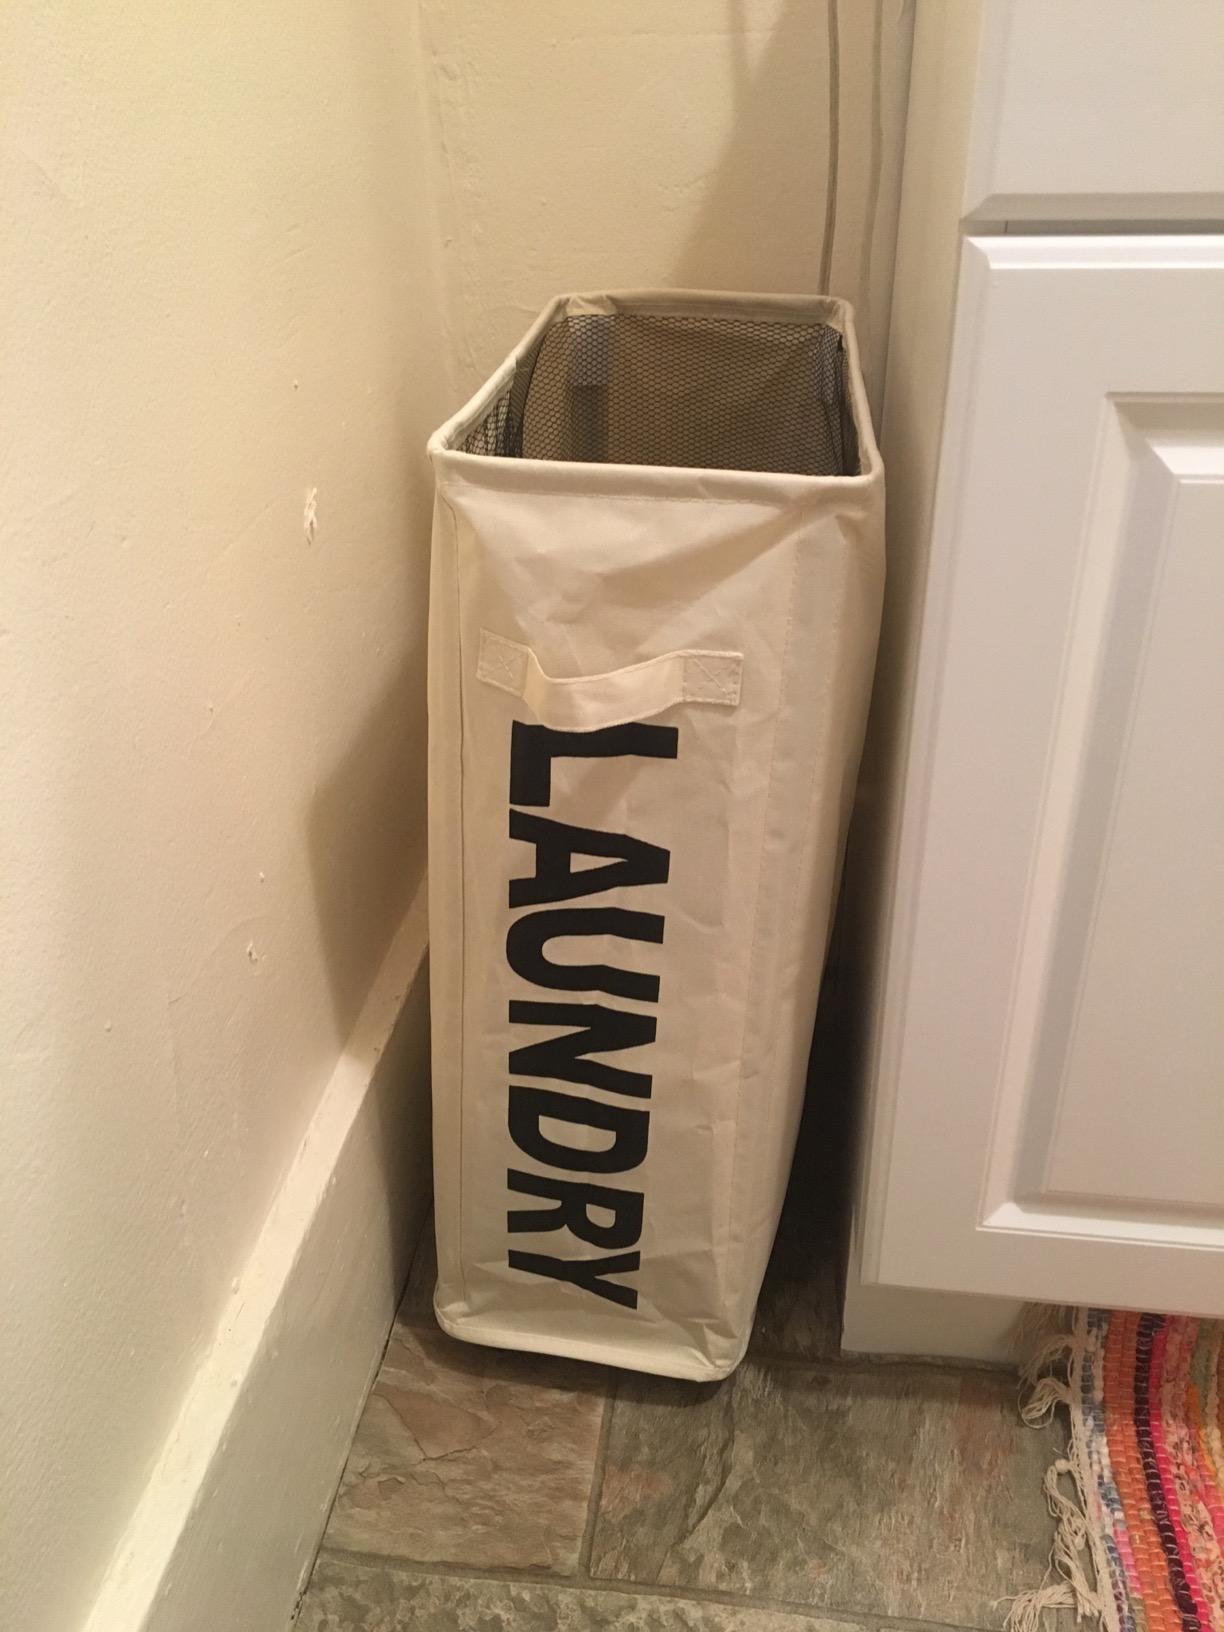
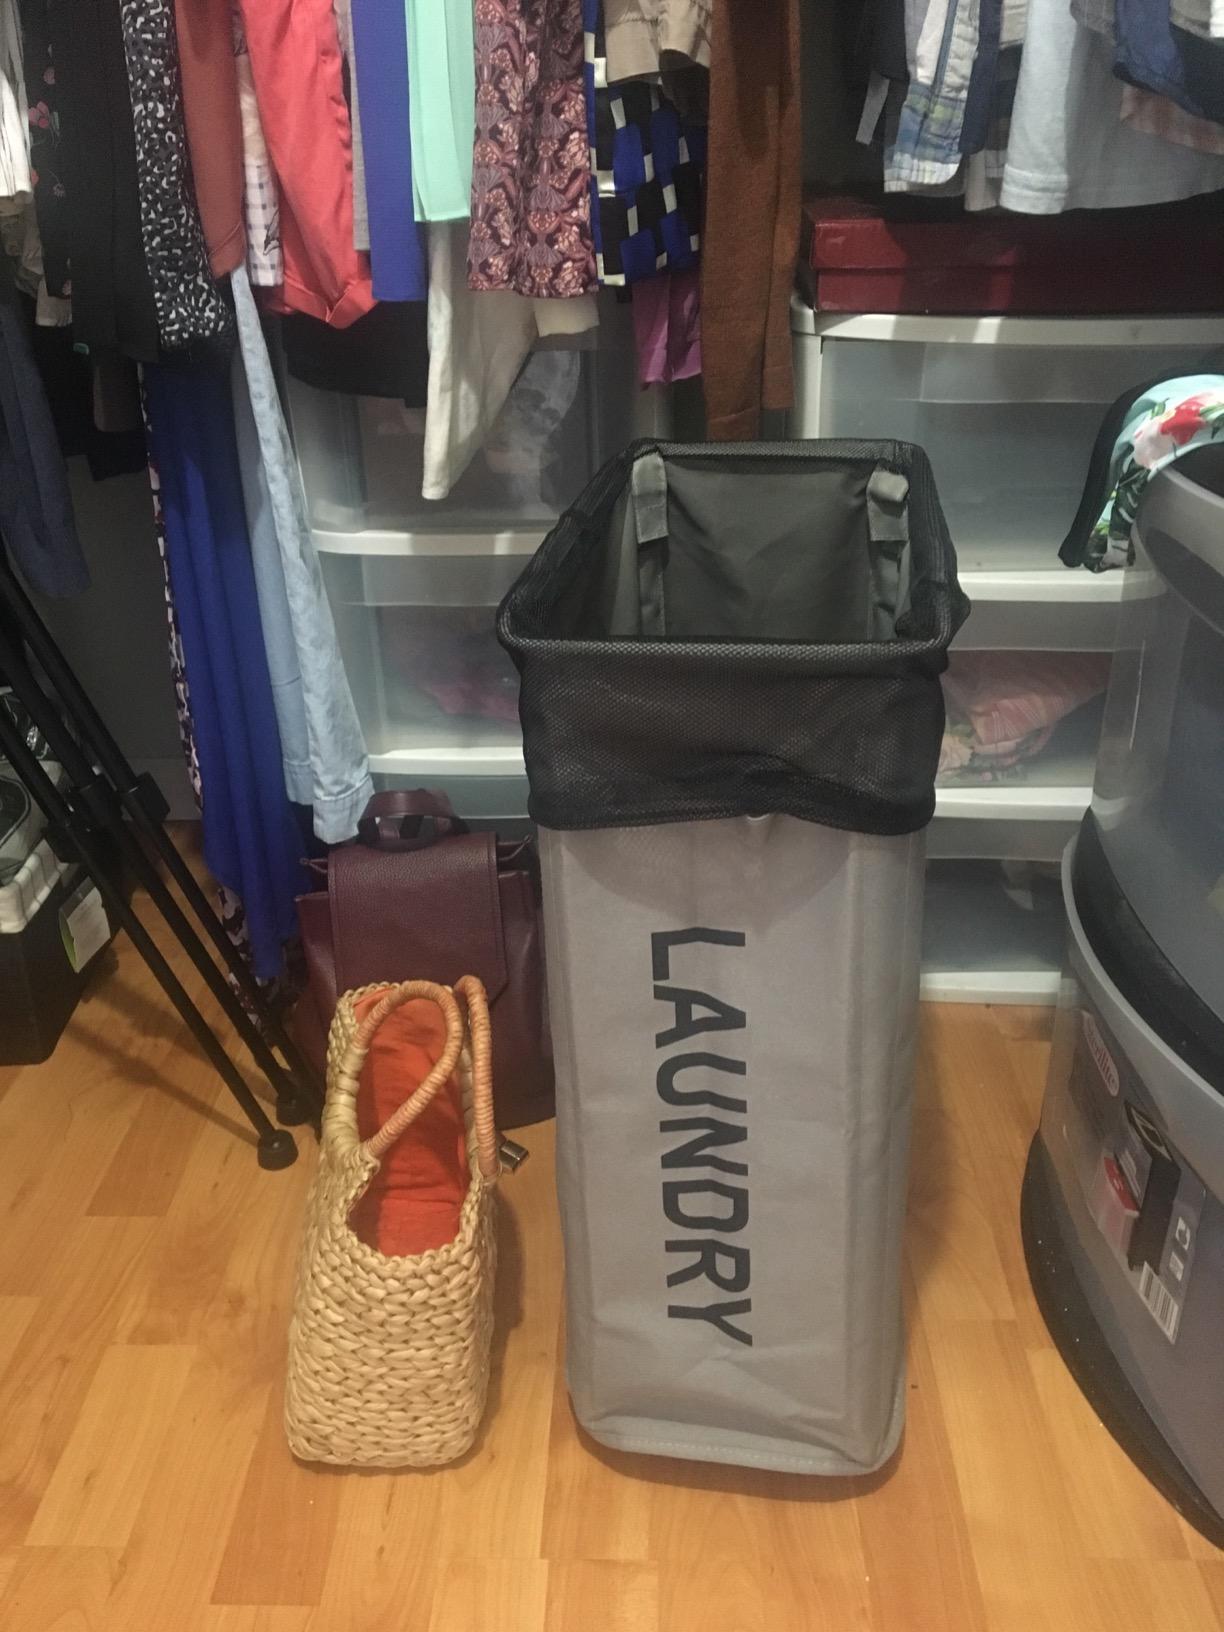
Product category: items_hamper
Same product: no